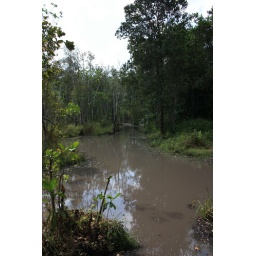
The river separates Mihumo and Ngunja villages. There was plenty of water and signs of fishing in late August.